Describe the emotion expressed in this image:  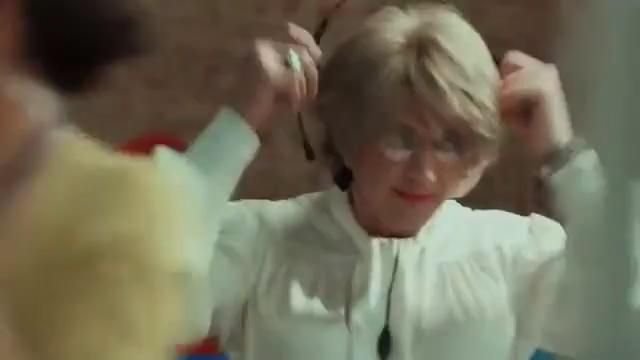
This person displays Pain, valence and arousal with low intensity.